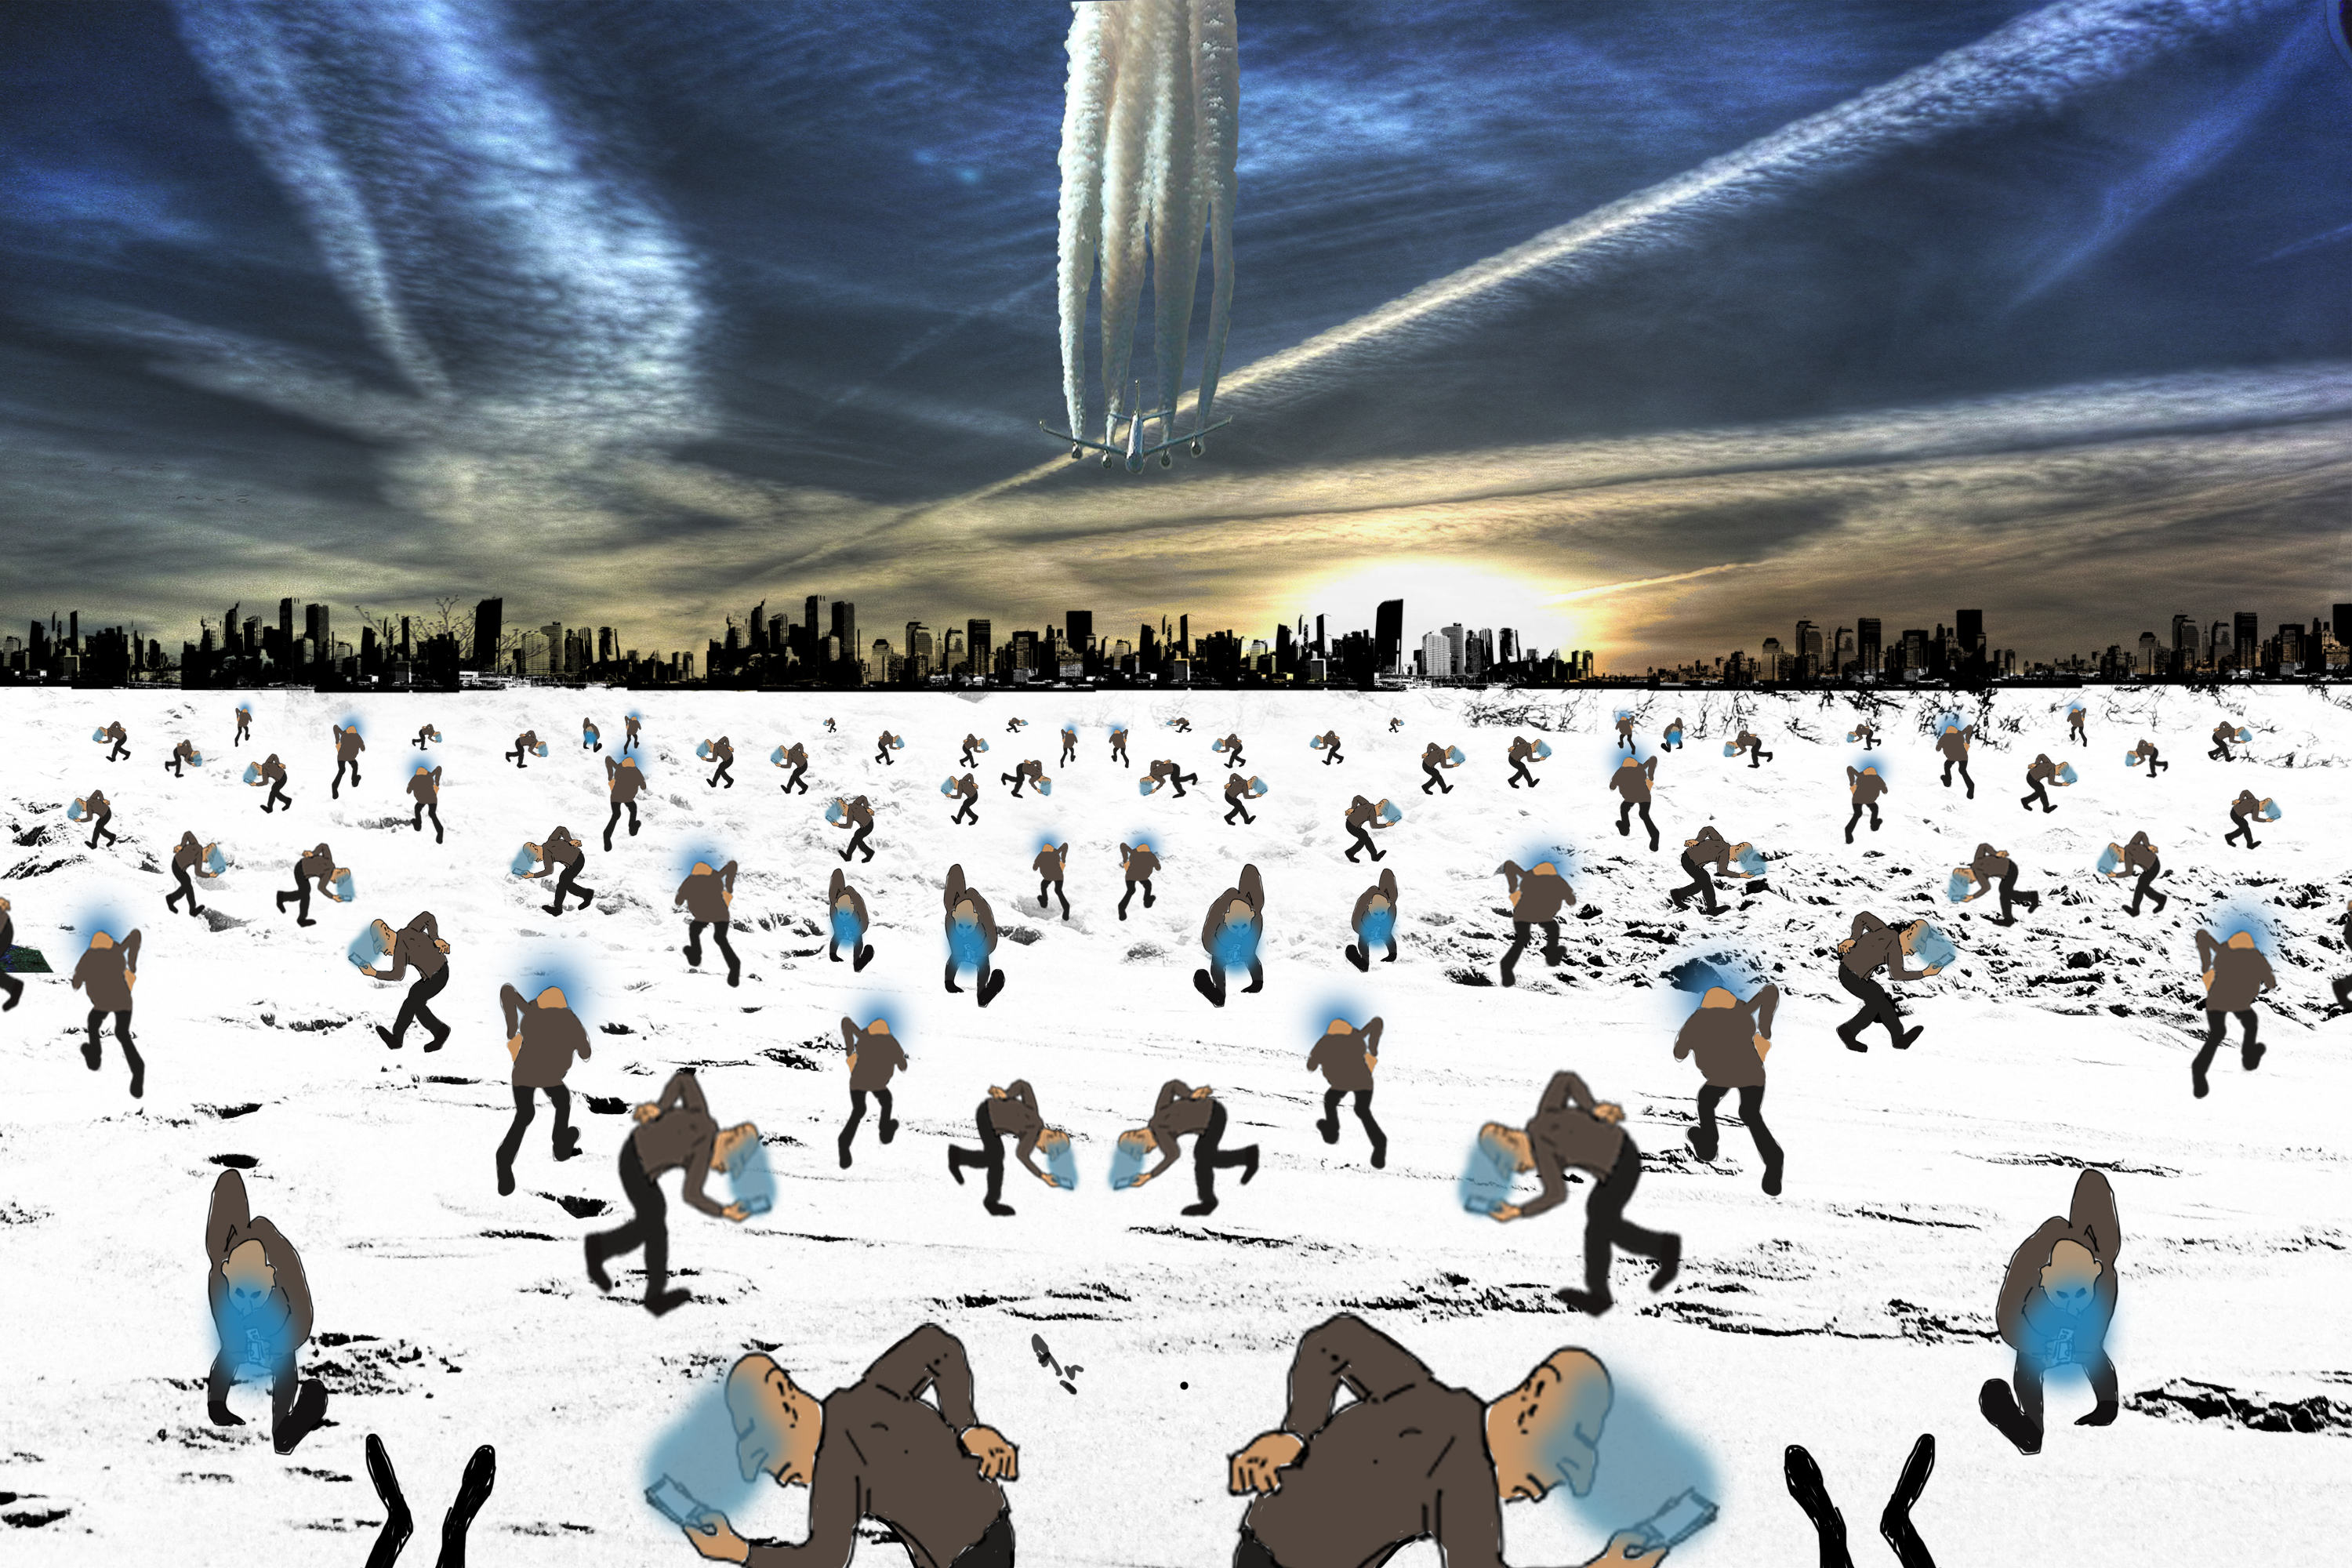
smartphone, work, word, creative, winter, wake, sleeping, artist, free, creativecommons, art, use, cc, chemtrails, ccby, photoshop, commons, commercial, royalty, wakeup, by, 40, cc40, up, sheeps, composing, feelfree, geoengenering, stop, ttip, shep, zombi, sickworld, geoengeneering, stopttip, smartphonezombie, smombie, flightless bird